Sweet Nothing (film)

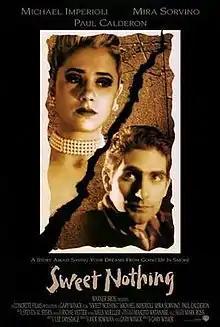
Theatrical release poster

Sweet Nothing is a 1995 American drama film directed by Gary Winick and starring Michael Imperioli, Mira Sorvino and Paul Calderón. The film was inspired from real-life diary pages found by the filmmakers in a Bronx apartment.